Carchemish

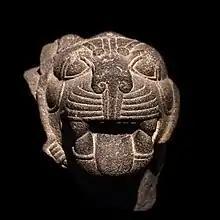
Basalt lion head from the monument to King Katuwa at Carchemish, now in the British Museum

The city is mentioned in documents found in the Ebla archives of the 3rd millennium BC.